Zdeněk Nehoda

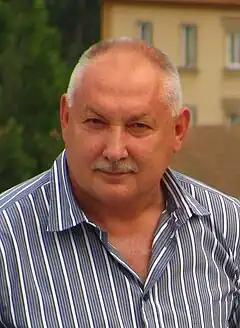
Nehoda in 2012

Zdeněk Nehoda (born 9 May 1952) is a Czech former footballer who played as a forward.